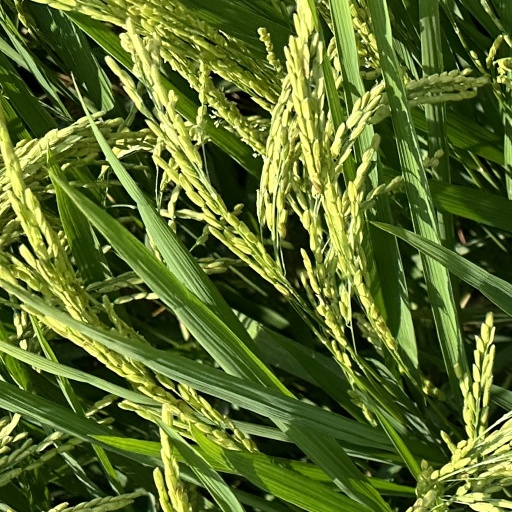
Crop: rice